Matteo Trentin

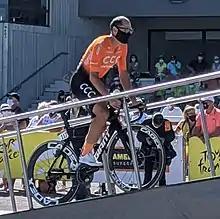
Trentin at the 2020 Tour de France

Having taken top-five placings at both the Trofeo Laigueglia (fourth), and Kuurne–Brussels–Kuurne (fifth), Trentin's first victory of the 2017 season did not come until early August, when he won the second stage of the Vuelta a Burgos on his birthday. At the Vuelta a España, Trentin led home the peloton on the first sprint stage, on day two – behind teammate Yves Lampaert, who had soloed clear with a kilometre remaining. Two stages later, he won the sprint into Tarragona, and as a result, became the 100th rider to win stages at each of the three Grand Tours. He added further stage victories on stages 10, 13, and 21, but he missed out on the green points classification jersey to overall race winner Chris Froome, who had sprinted for 11th place on the final day to retain the jersey. Following the Vuelta a España, Trentin took further victories – both from late attacks – at the Grand Prix Impanis-Van Petegem, and Paris–Tours. He also finished in second place at Binche–Chimay–Binche, and fourth place in the road race at the UCI Road World Championships in Norway.